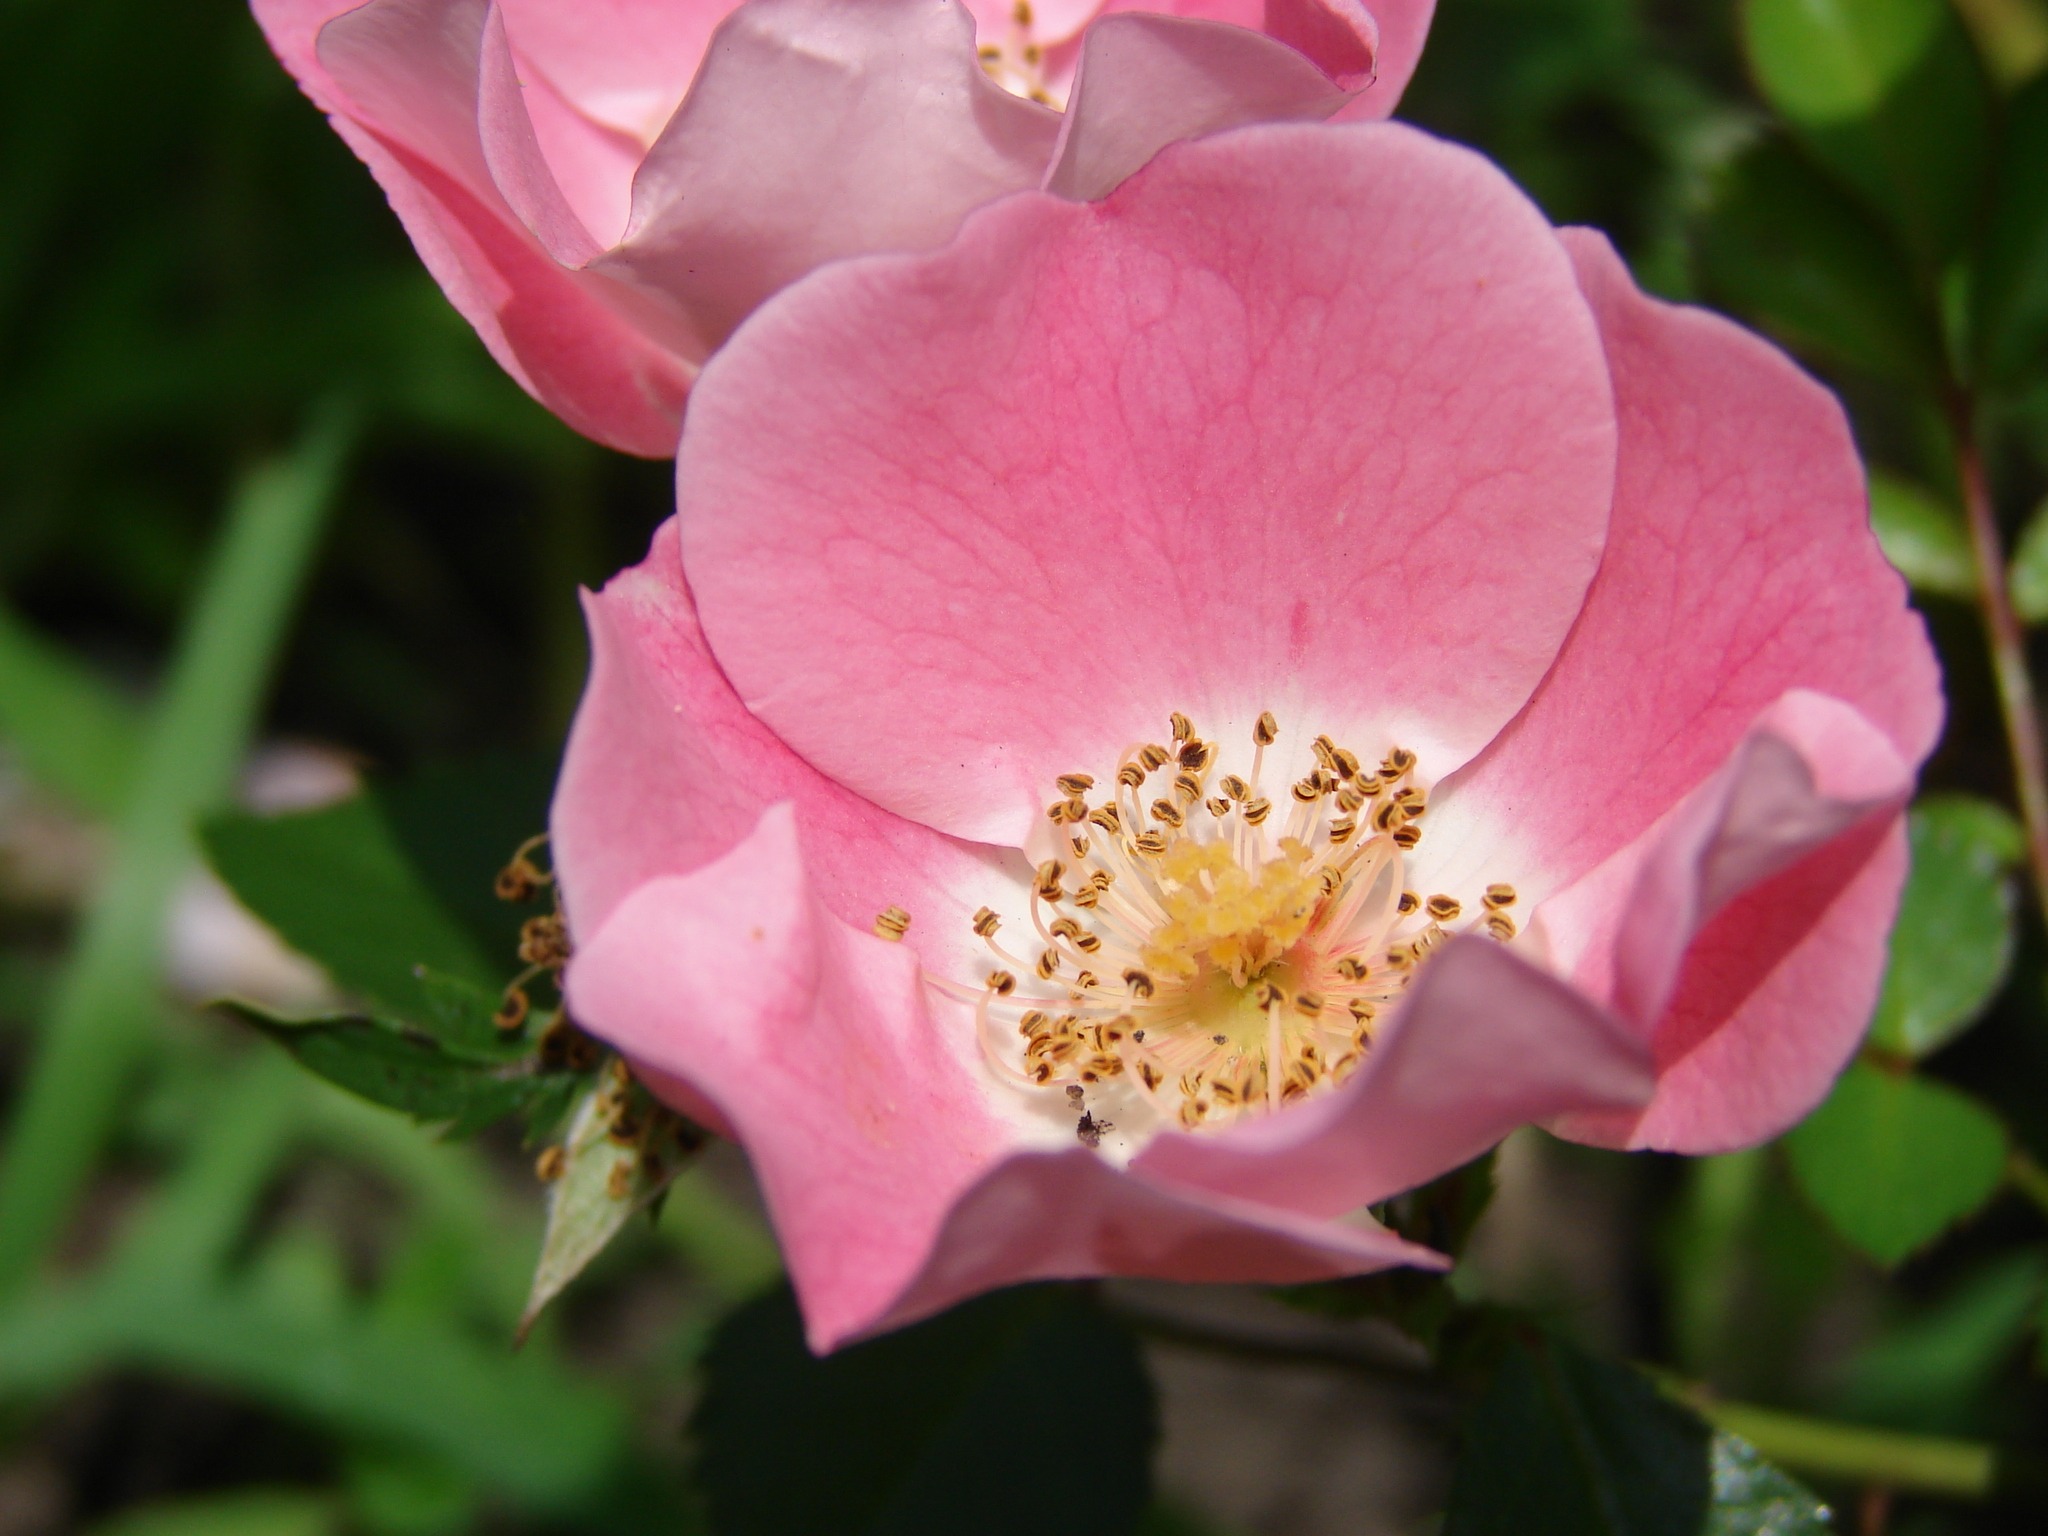
blossom, plant, stem, leaf, flower, petal, bloom, floral, environment, rose, herb, natural, botany, agriculture, pink, flora, botanical, wildflower, outdoors, vegetation, horticulture, floribunda, organic, macro photography, flowering plant, garden roses, rose family, land plant, camellia sasanqua, rosa rubiginosa